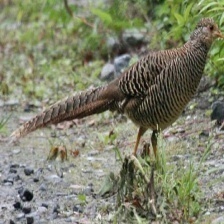
Species: GOLDEN PHEASANT
Scientific name: CHRYSOLOPHUS PICTUS